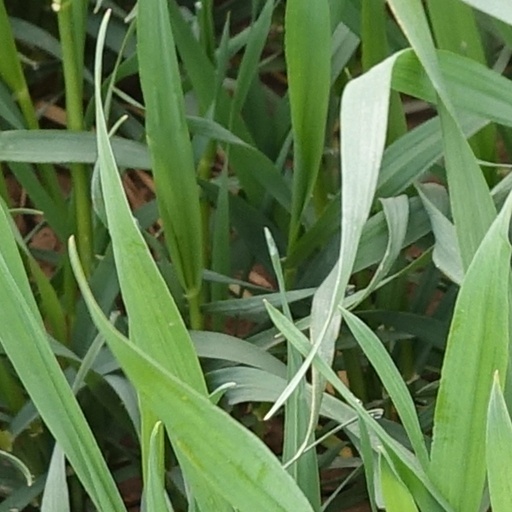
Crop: wheat